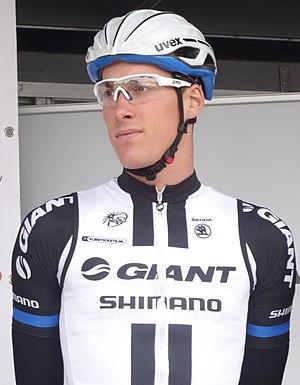
Reportage photographique réalisé le mercredi 24 septembre à l'occasion du départ et du début de la course du Circuit du Houtland 2014 à Lichtervelde, Belgique.